Prison cell

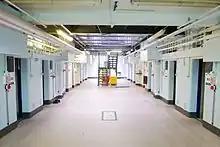
Police cells in Birmingham, England

Prison cells vary in size internationally from in Guinea, in Poland, in Germany to in Norway and in Switzerland.